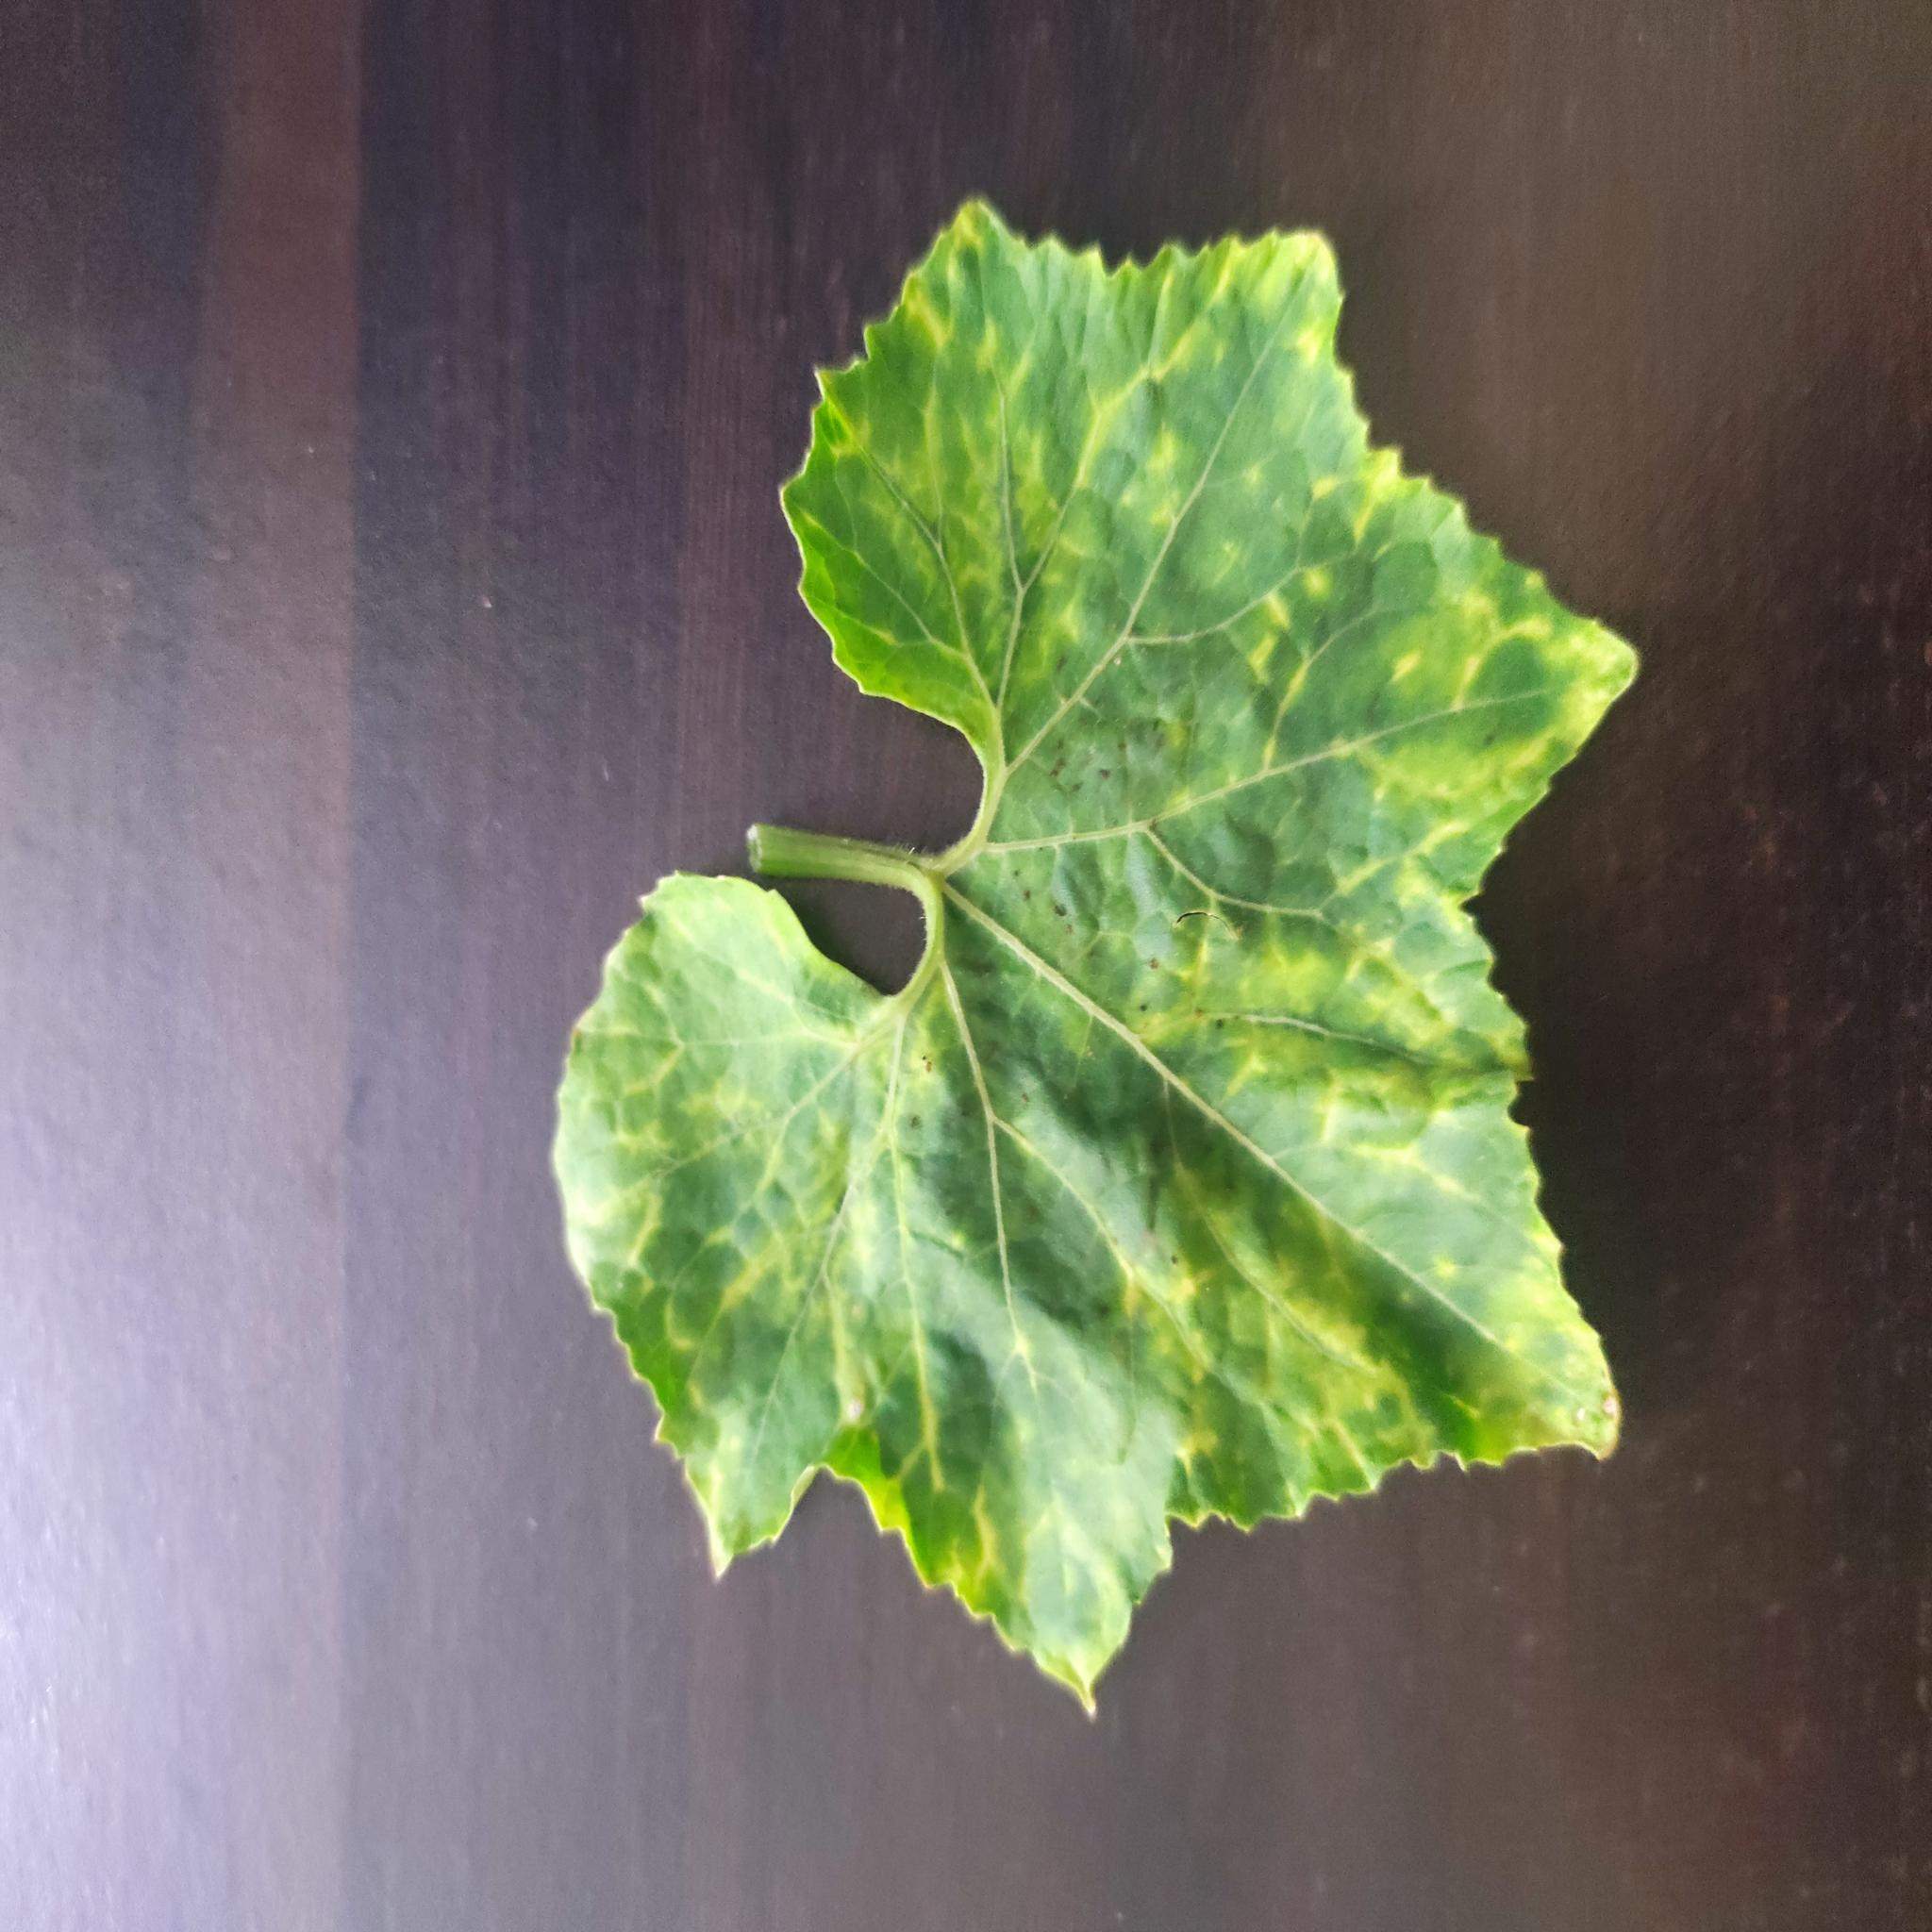
Label: Downy mildew